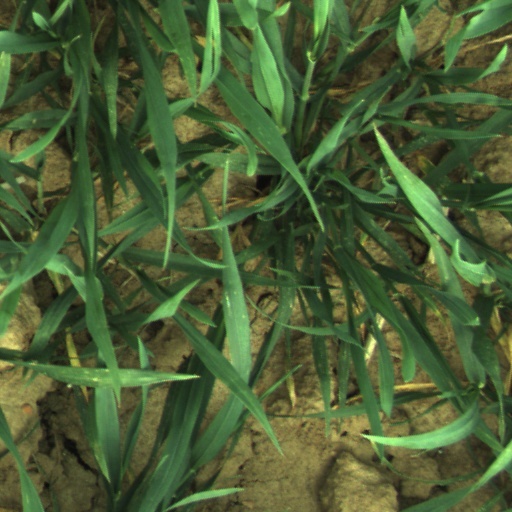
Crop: wheat